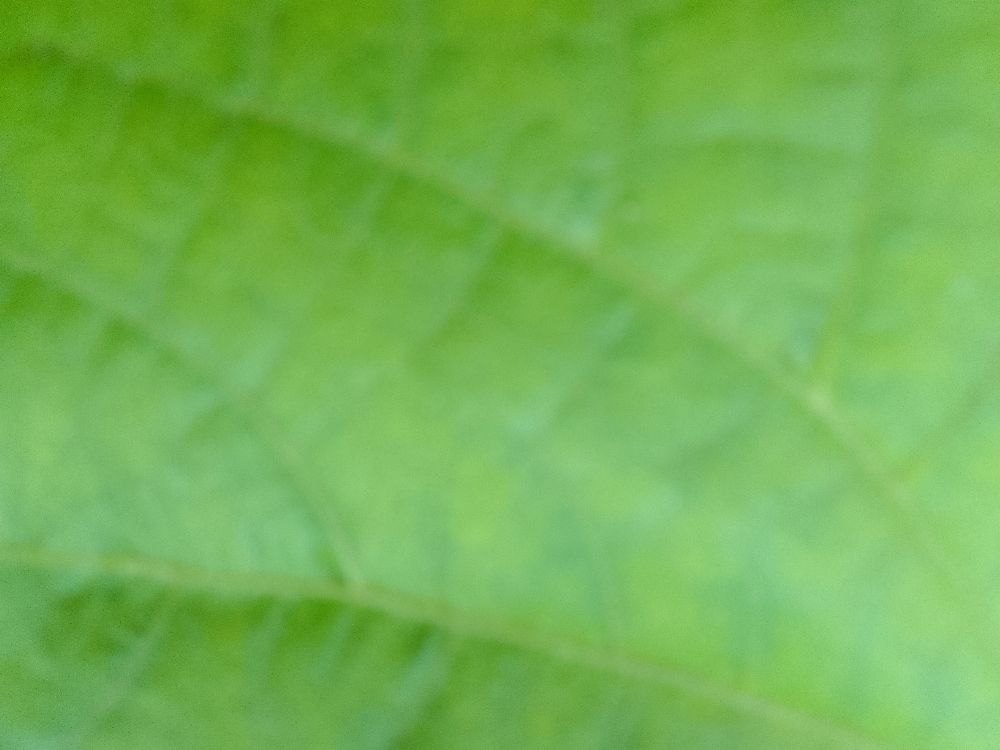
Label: healthy